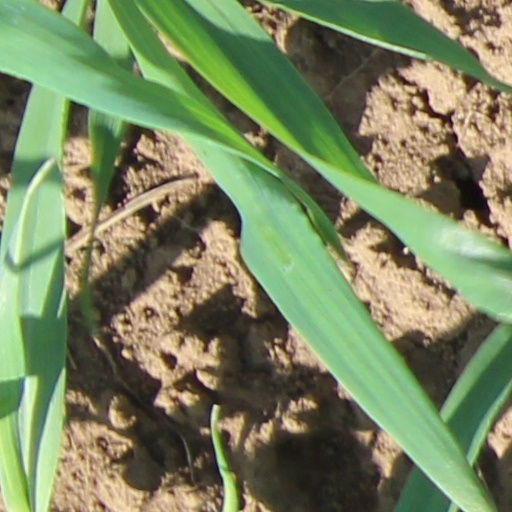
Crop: wheat